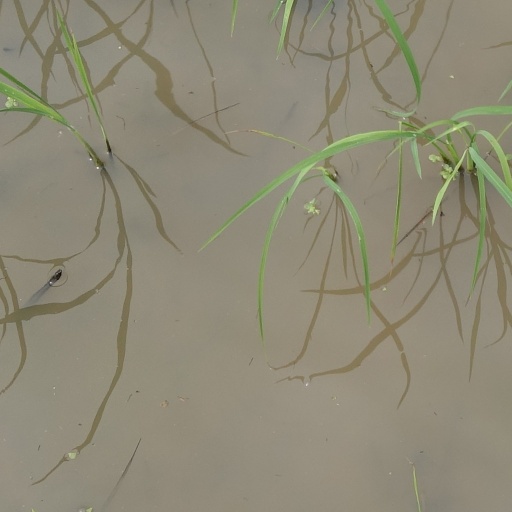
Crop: rice